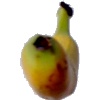
Label: Banana Lady Finger 1